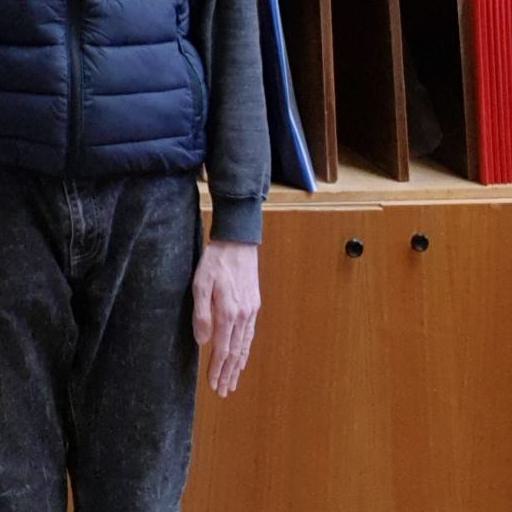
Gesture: no_gesture